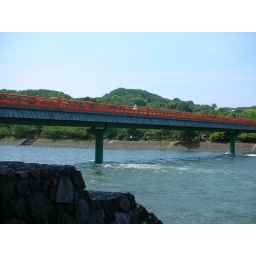
Water under the red bridge